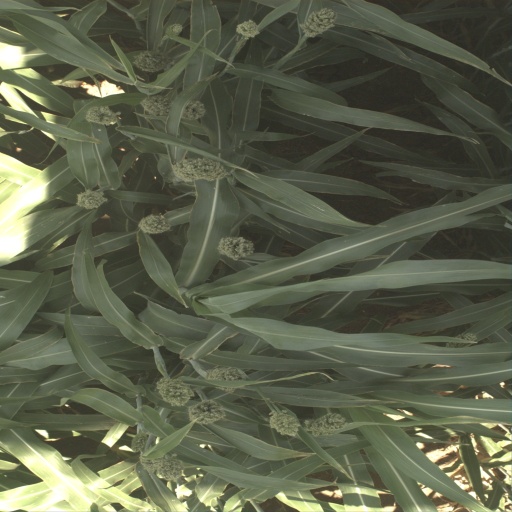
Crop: sorghum